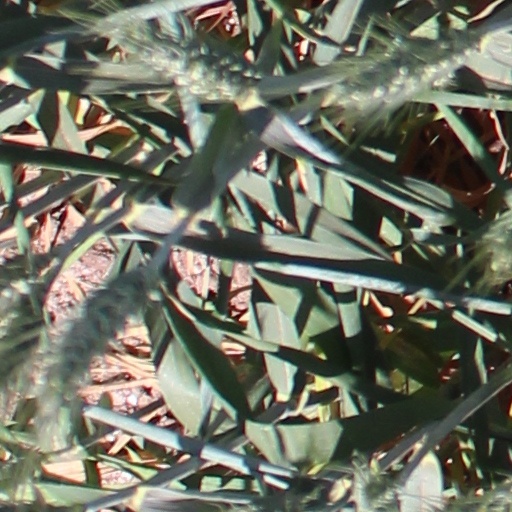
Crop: wheat